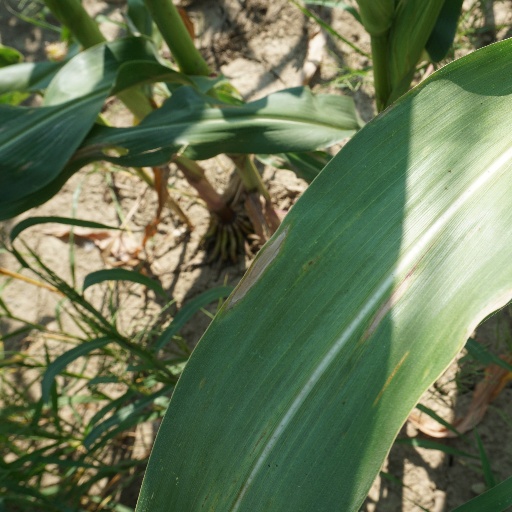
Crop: maize; corn